1957 South American Championship

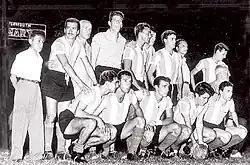
The Argentina winning squad

For a complete list of participating squads see: "1957 South American Championship squads"